Religion in Tamil Nadu

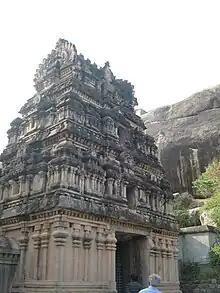
Mahavira temple at Tirumalai

Islam was introduced due to the influence from the Arab region and the majority of the muslims are native Tamils who converted on the influence of Cheraman Perumal. Unlike from other parts of India, nearly 90% of the muslims in the state speak Tamil rather than Urdu as their mother tongue. Arabic inscriptions from the ninth century CE at Kayalpatnam, detail about endowments given to the mosques by Pandyas. The earliest literary work in the community was the "Palsanthmalai" from the 13th century with the most popular being the epic "Seerapuranam" by Umaru Pulavar in the 17th century